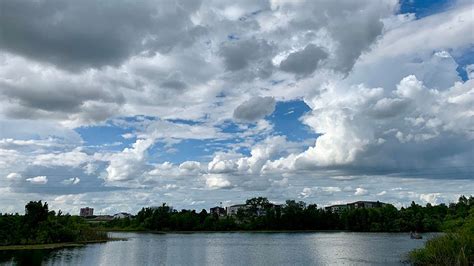
Weather: cloudy or overcast